List of birds of Virginia

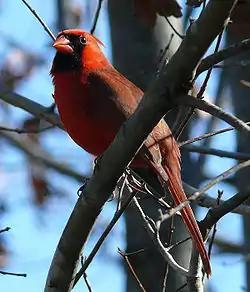
The northern cardinal is the state bird of Virginia.

This list of birds of Virginia includes species credibly documented in the U.S. state of Virginia by the Virginia Avian Records Committee of the Virginia Society of Ornithology (VARCOM). As of January 1, 2022 the list contained 487 species and four species pairs. Of them, 109 are considered accidental. Seven species were introduced to North America, one is extinct, and one has been extirpated. Four additional species, now extinct, are believed to have occurred in Virginia, but there is insufficient evidence to include them in the main list. The published list includes identifiable subspecies which are not presented here. An additional extirpated species is added from another source. Additional accidental species have also been added from different sources.